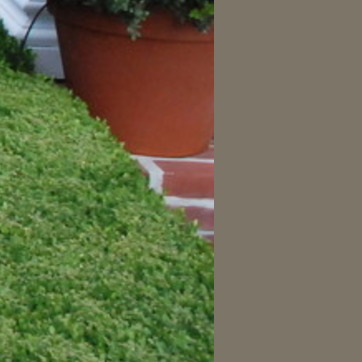
Material: brick